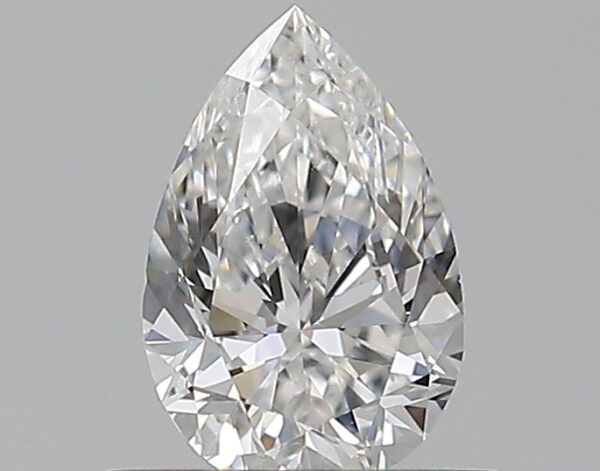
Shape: pear
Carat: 0.5
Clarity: VS2
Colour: E
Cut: VG
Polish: EX
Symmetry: VG
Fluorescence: M
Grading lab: GIA
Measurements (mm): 6.67 x 4.37 x 2.83